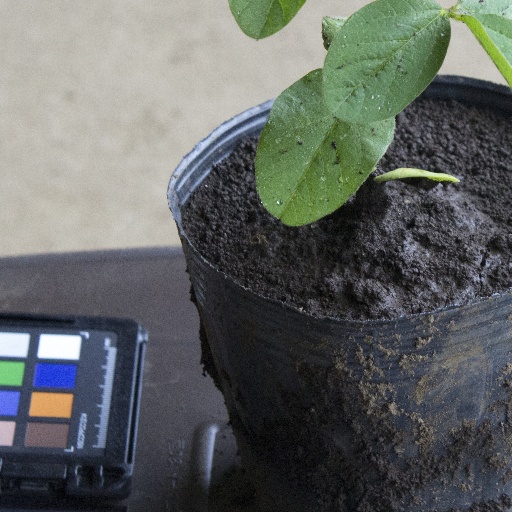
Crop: soybean